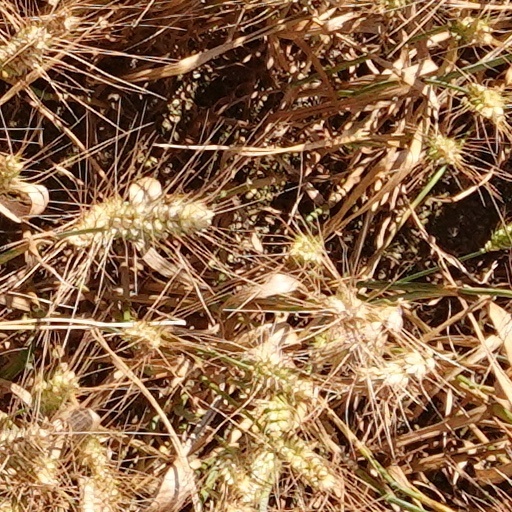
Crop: wheat